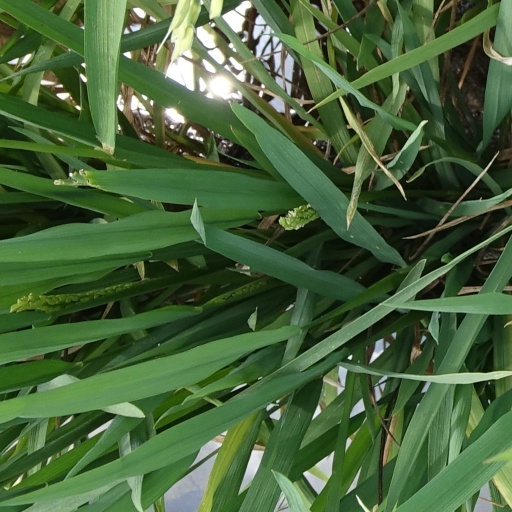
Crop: rice